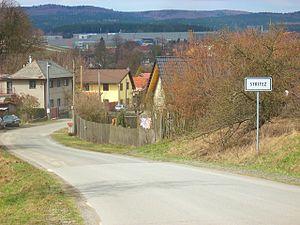
Střítež est une commune du district de Jihlava, dans la région de Vysočina, en République tchèque. Sa population s'élevait à 436 habitants en 2018.